Locked-room mystery

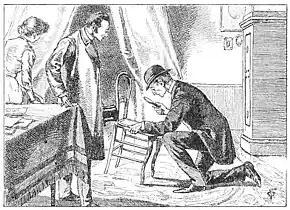
The detective Sherlock Holmes searches for clues in "The Adventure of the Speckled Band" (1892), following a murder in a room where the door had been locked from the inside

The "locked-room" or "impossible crime" mystery is a type of crime seen in crime and detective fiction. The crime in question, typically murder ("locked-room murder"), is committed in circumstances under which it appeared impossible for the perpetrator to enter the crime scene, commit the crime, and leave undetected. The crime in question typically involves a situation whereby an intruder could not have left; for example the original literal "locked room": a murder victim found in a windowless room locked from the inside at the time of discovery. Following other conventions of classic detective fiction, the reader is normally presented with the puzzle and all of the clues, and is encouraged to solve the mystery before the solution is revealed in a dramatic climax.